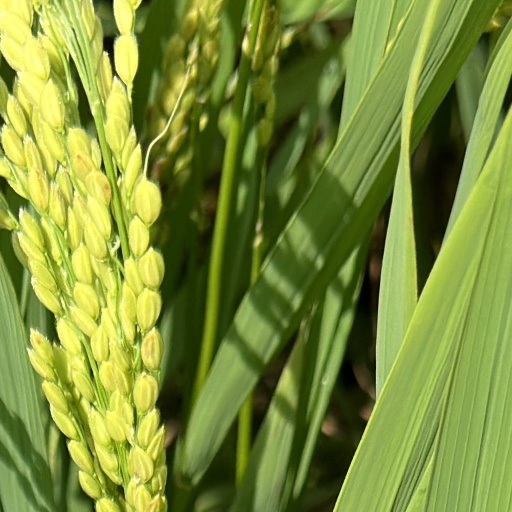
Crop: rice